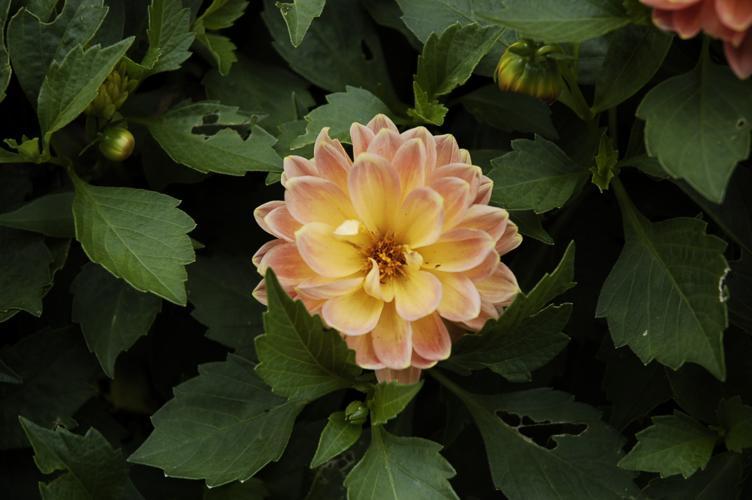
Label: pink-yellow dahlia?